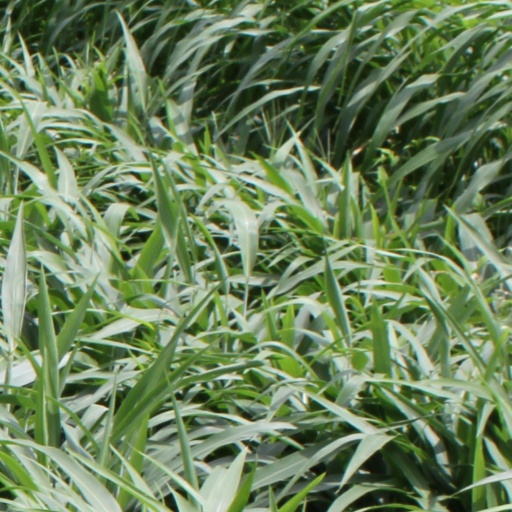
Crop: sorghum